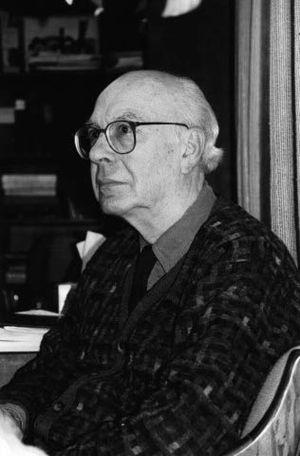
Matthew Lipman est un philosophe, pédagogue, logicien et chercheur en éducation américain. Il est l'initiateur et le co-fondateur de la philosophie pour les enfants, avec sa collègue et collaboratrice durant plus de 30 ans, Ann Margaret Sharp.